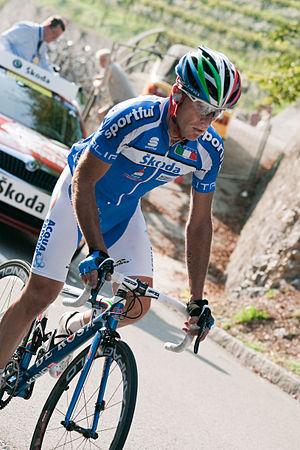
Luca Paolini pendant les Championnats du monde de cyclisme sur route 2009 à Mendrisio en Suisse.
Paolo Bettini est un coureur cycliste italien né le 1ᵉʳ avril 1974 à Cecina en Toscane, professionnel de 1997 à 2008.
Luca Paolini est un coureur cycliste italien né le 17 janvier 1977 à Milan. Il fait ses débuts professionnels en 2000 au sein de l'équipe italienne Mapei-Quick Step.